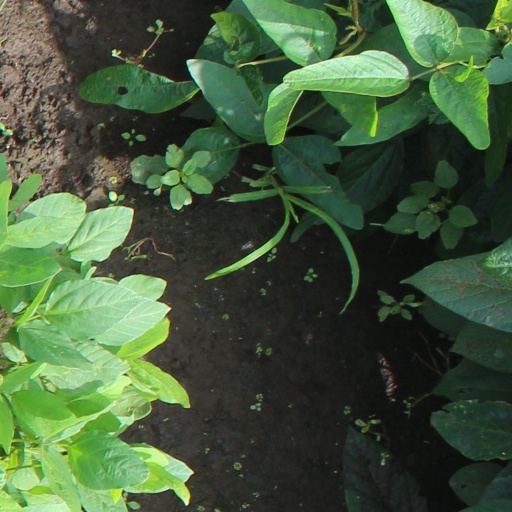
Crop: soybean